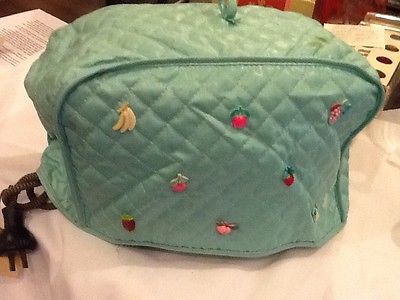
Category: toaster